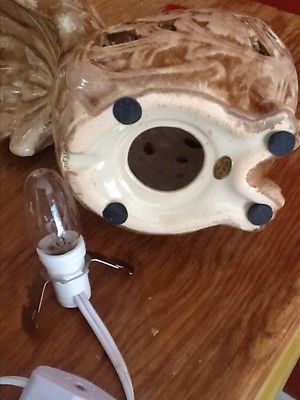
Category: table